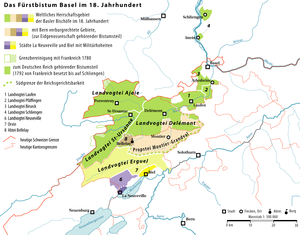
La République rauracienne, située dans le Jura, formée de terres aujourd'hui suisses pour l'essentiel et en partie françaises, est une des républiques sœurs née aux frontières françaises à la suite de la Révolution française en 1792. Elle ne dura que quelques mois, et disparut en mars 1793 ; la France annexa alors une partie du territoire qui forma le département du Mont-Terrible, lui-même rattaché au département du Haut-Rhin le 17 février 1800.
En Suisse, la Question jurassienne est liée au conflit entre le peuple jurassien et le Canton de Berne qui se manifesta par de nombreux événements conflictuels tant culturels, religieux et sociaux qui se déroulèrent dès la réunion de l'ancien Évêché de Bâle, décidée au Congrès de Vienne, au canton de Berne. Ces événements prirent une intensité exceptionnelle en Suisse dans la seconde moitié du XXᵉ siècle et dont un des aboutissements a été la création, du moins dans sa partie septentrionale, du canton du Jura par la séparation de Berne. Les milieux séparatistes estiment que le conflit n'est pas encore résolu. Le 24 novembre 2013, les populations du Jura et du Jura bernois se prononcèrent séparément sur la création d'une Assemblée constituante qui aurait dessiné alors le projet État commun aux deux régions, en approuvant la Constituante dans le Jura et en la refusant dans le Jura bernois. Si le oui l'avait emporté dans les deux régions, les populations auraient été amenées par la suite à élire ladite Constituante puis de sanctionner démocratiquement ce projet de nouveau canton interjurassien.